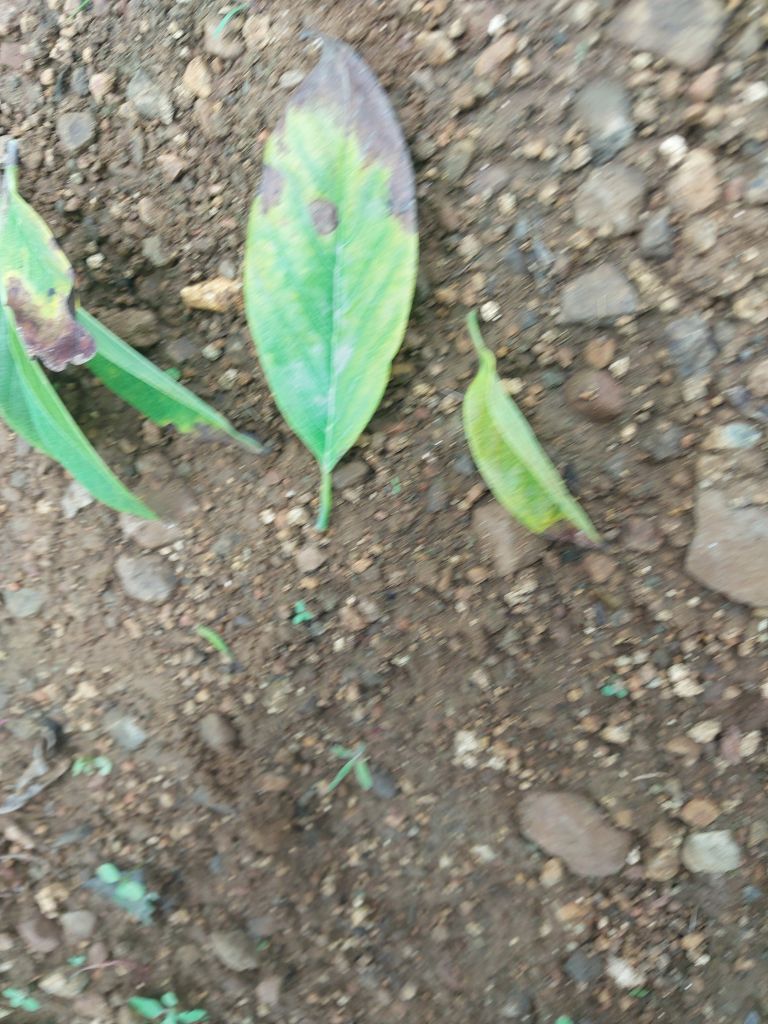
Disease label: Leaf spot on Leaves